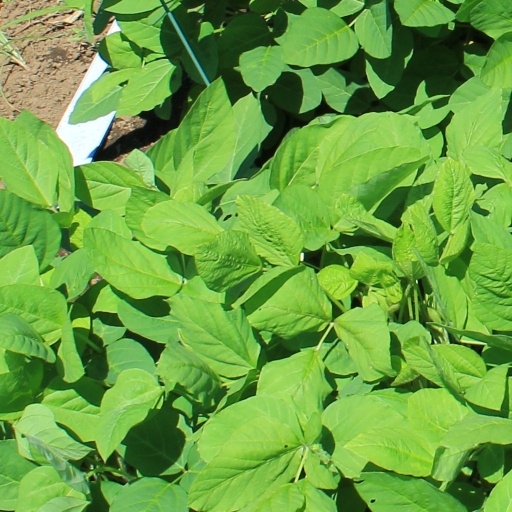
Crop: soybean